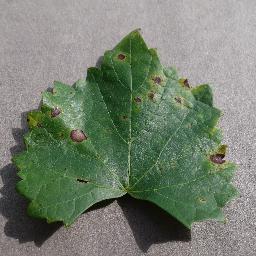
Label: Grape___Black_rot